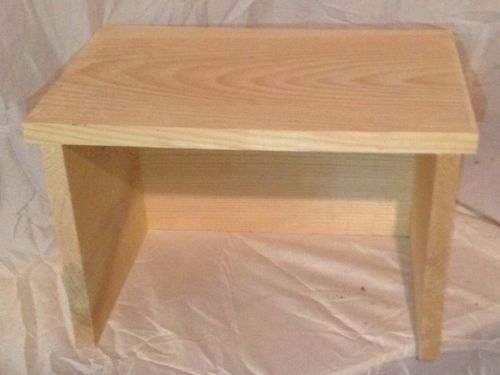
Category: toaster